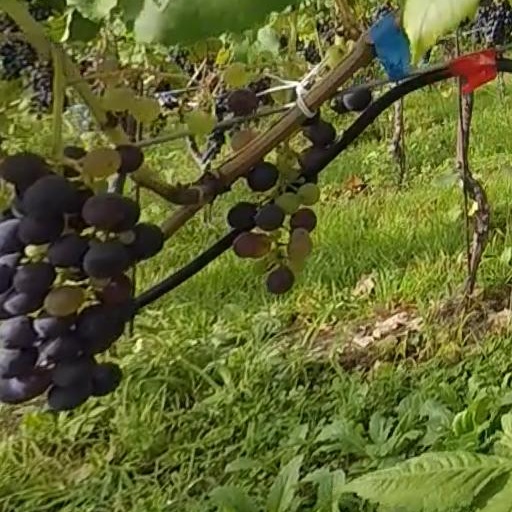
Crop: grape